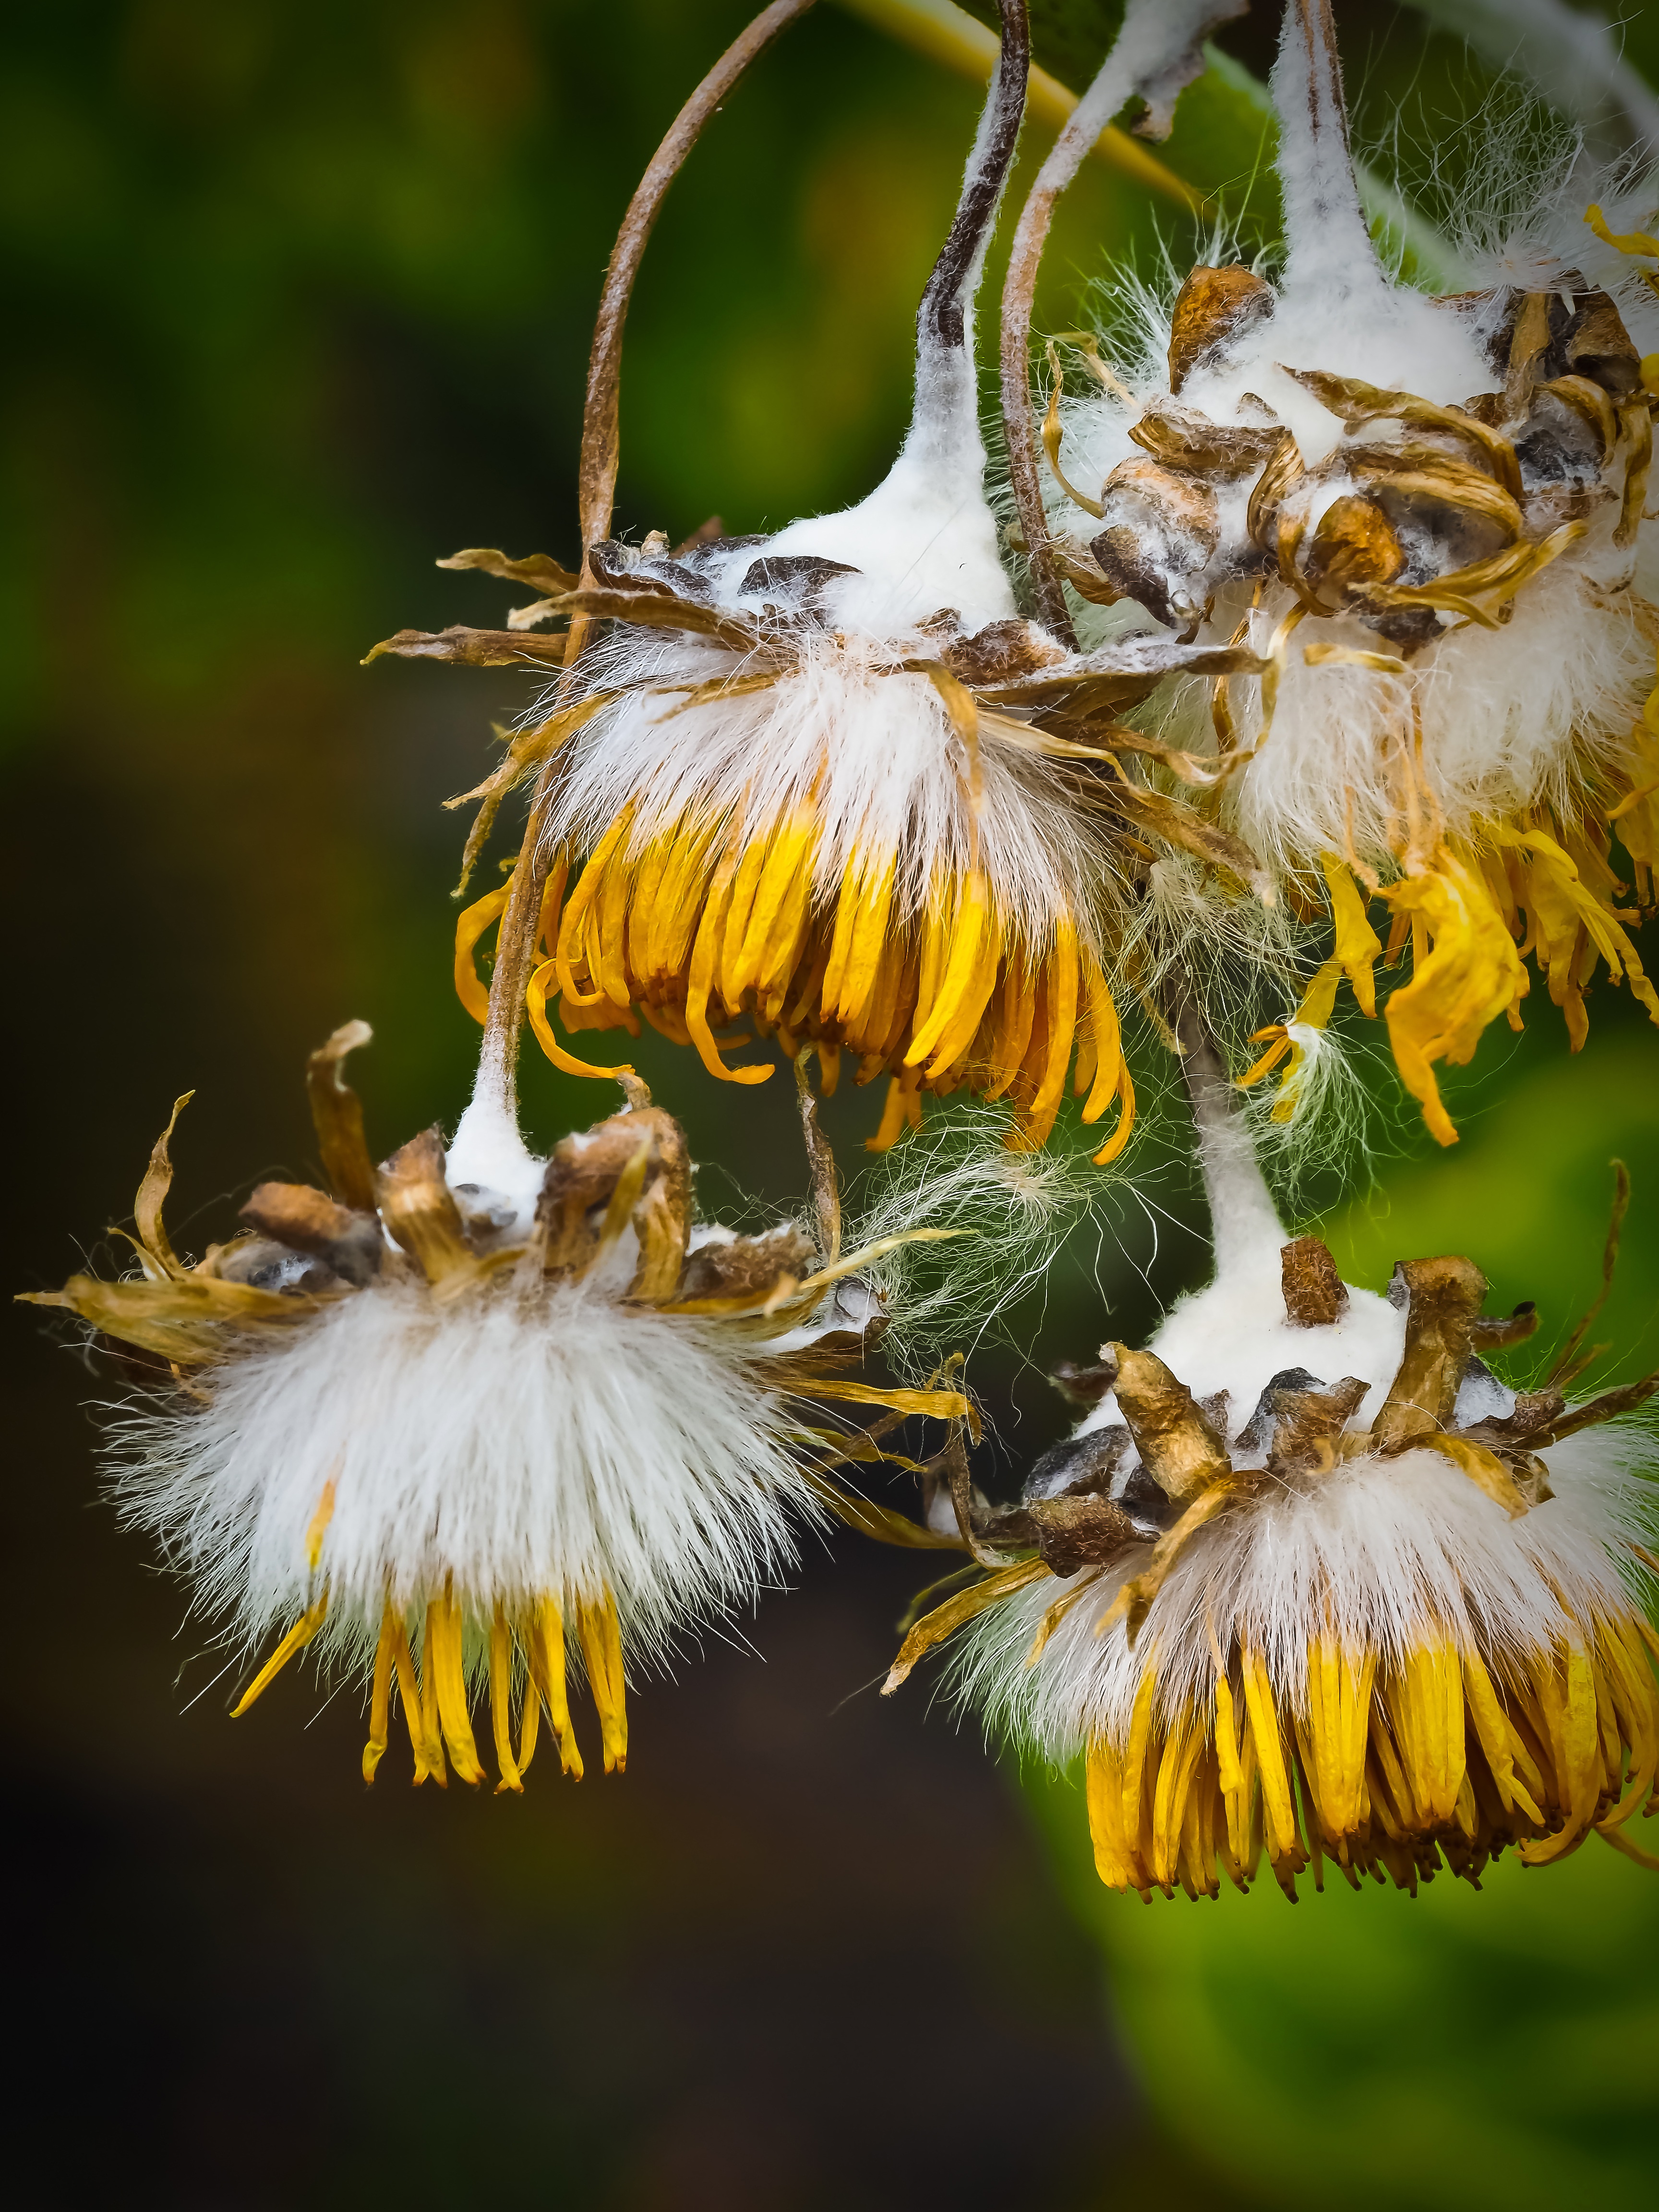
nature, blossom, bird, plant, photography, leaf, flower, bloom, wildlife, spring, insect, macro, autumn, botany, butterfly, yellow, close, flora, fauna, wildflower, close up, bee, exotic, exot, macro photography, flowering plant, honey bee, daisy family, exotics, exotic flower, land plant, membrane winged insect, moths and butterflies